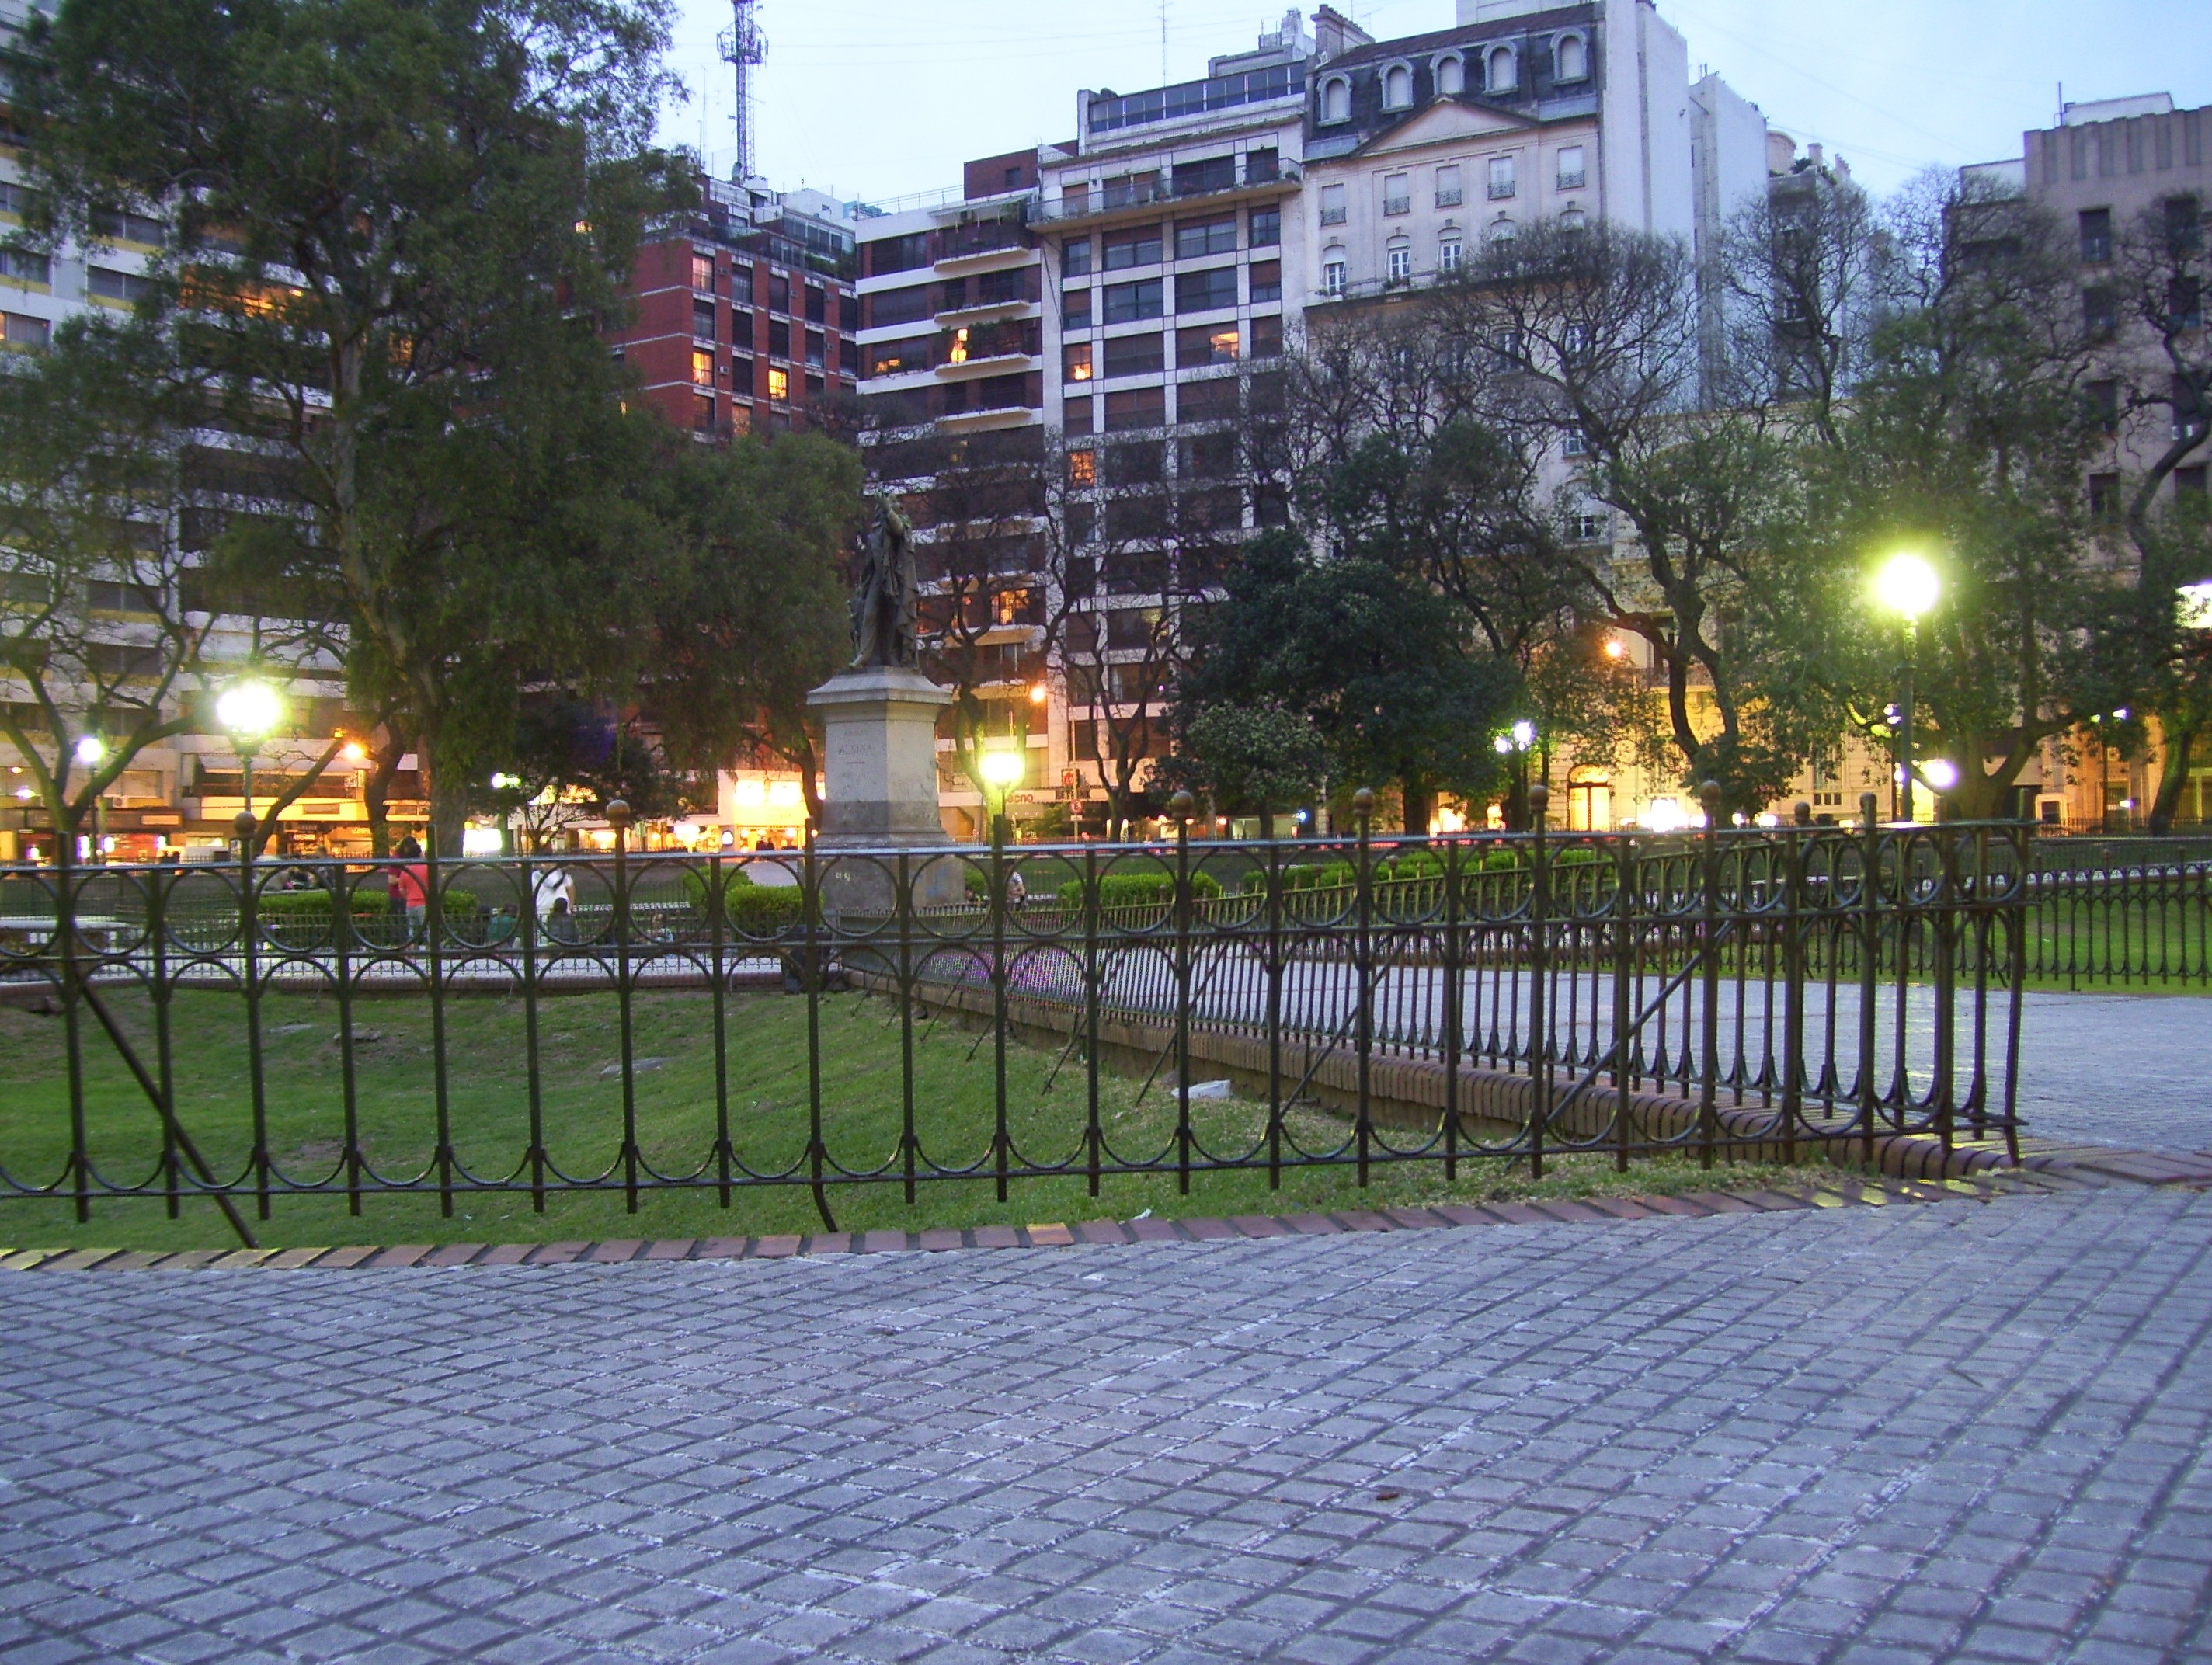
architecture, skyline, town, building, city, urban, walkway, cityscape, downtown, tower, scenic, plaza, park, scenery, landmark, metropolitan, buildings, town square, metropolis, neighbourhood, buenos aires, urban area, residential area, human settlement, outdoor structure